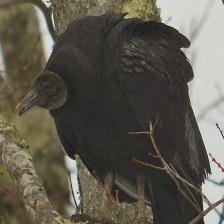
Species: BLACK VULTURE
Scientific name: CORAGYPS ATRATUS
ImageNet parent category: vulture